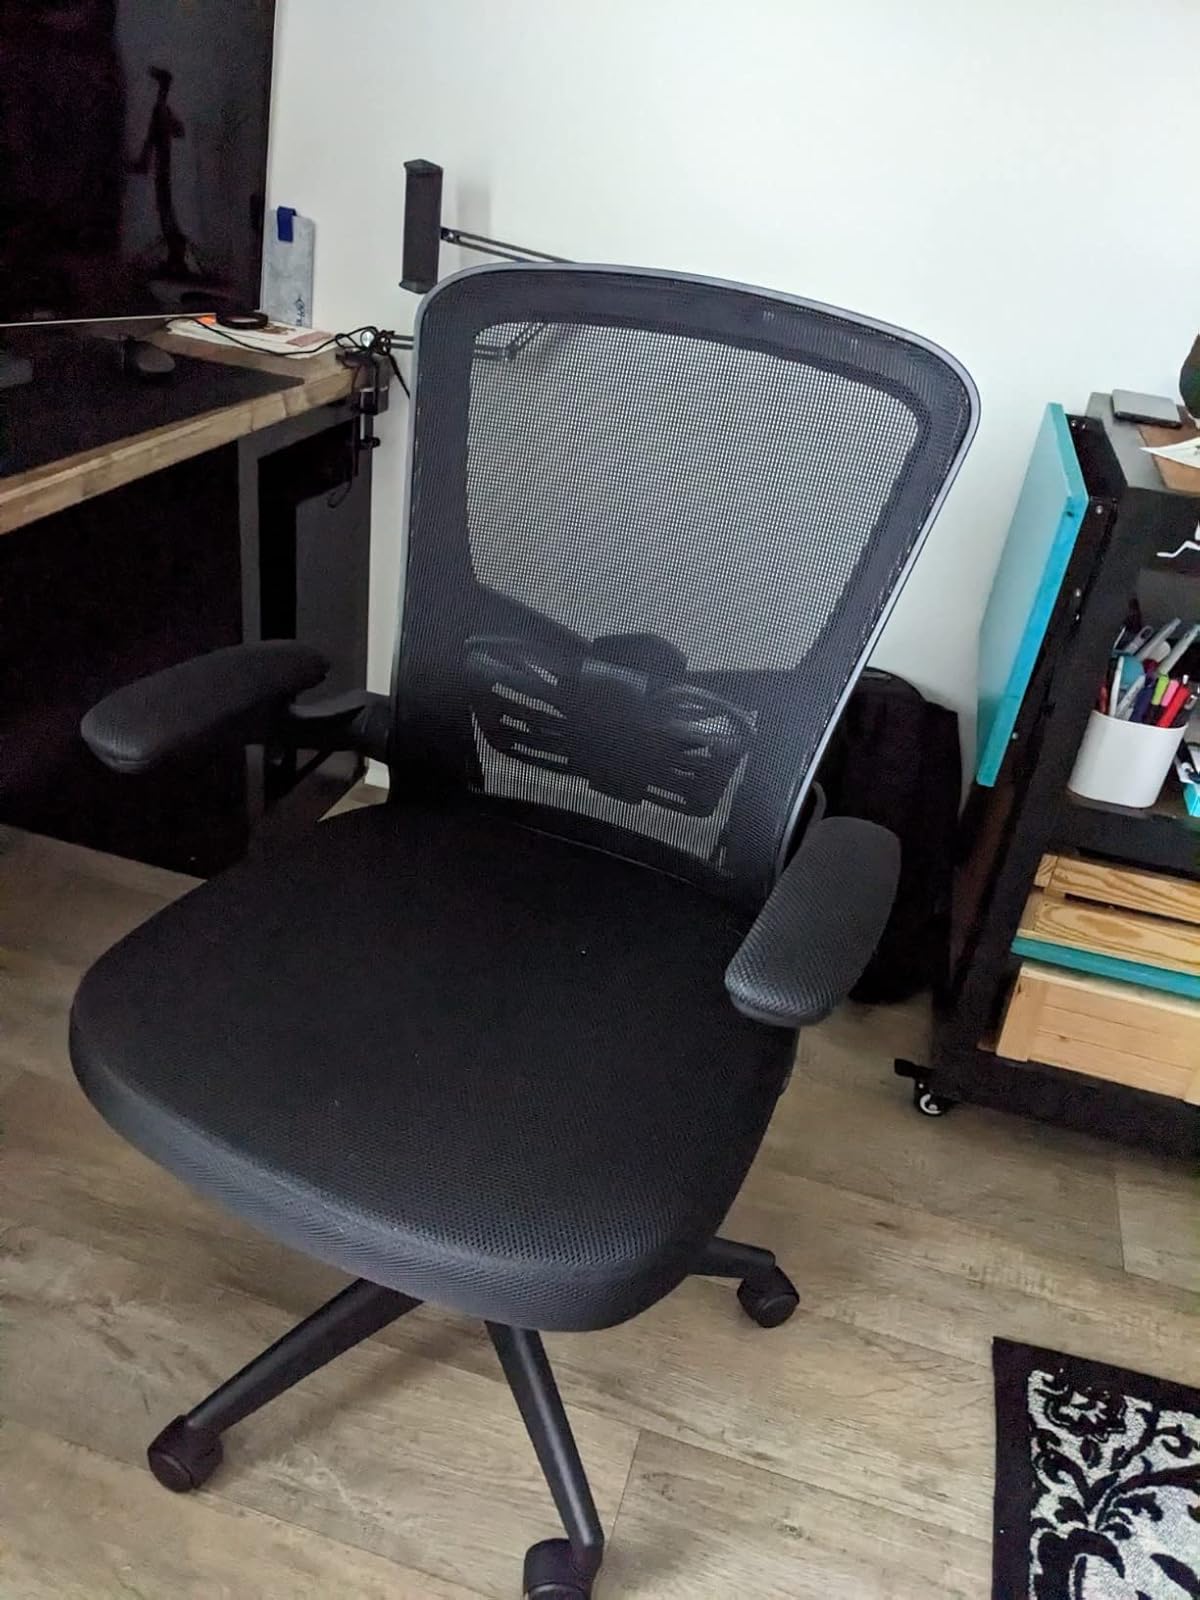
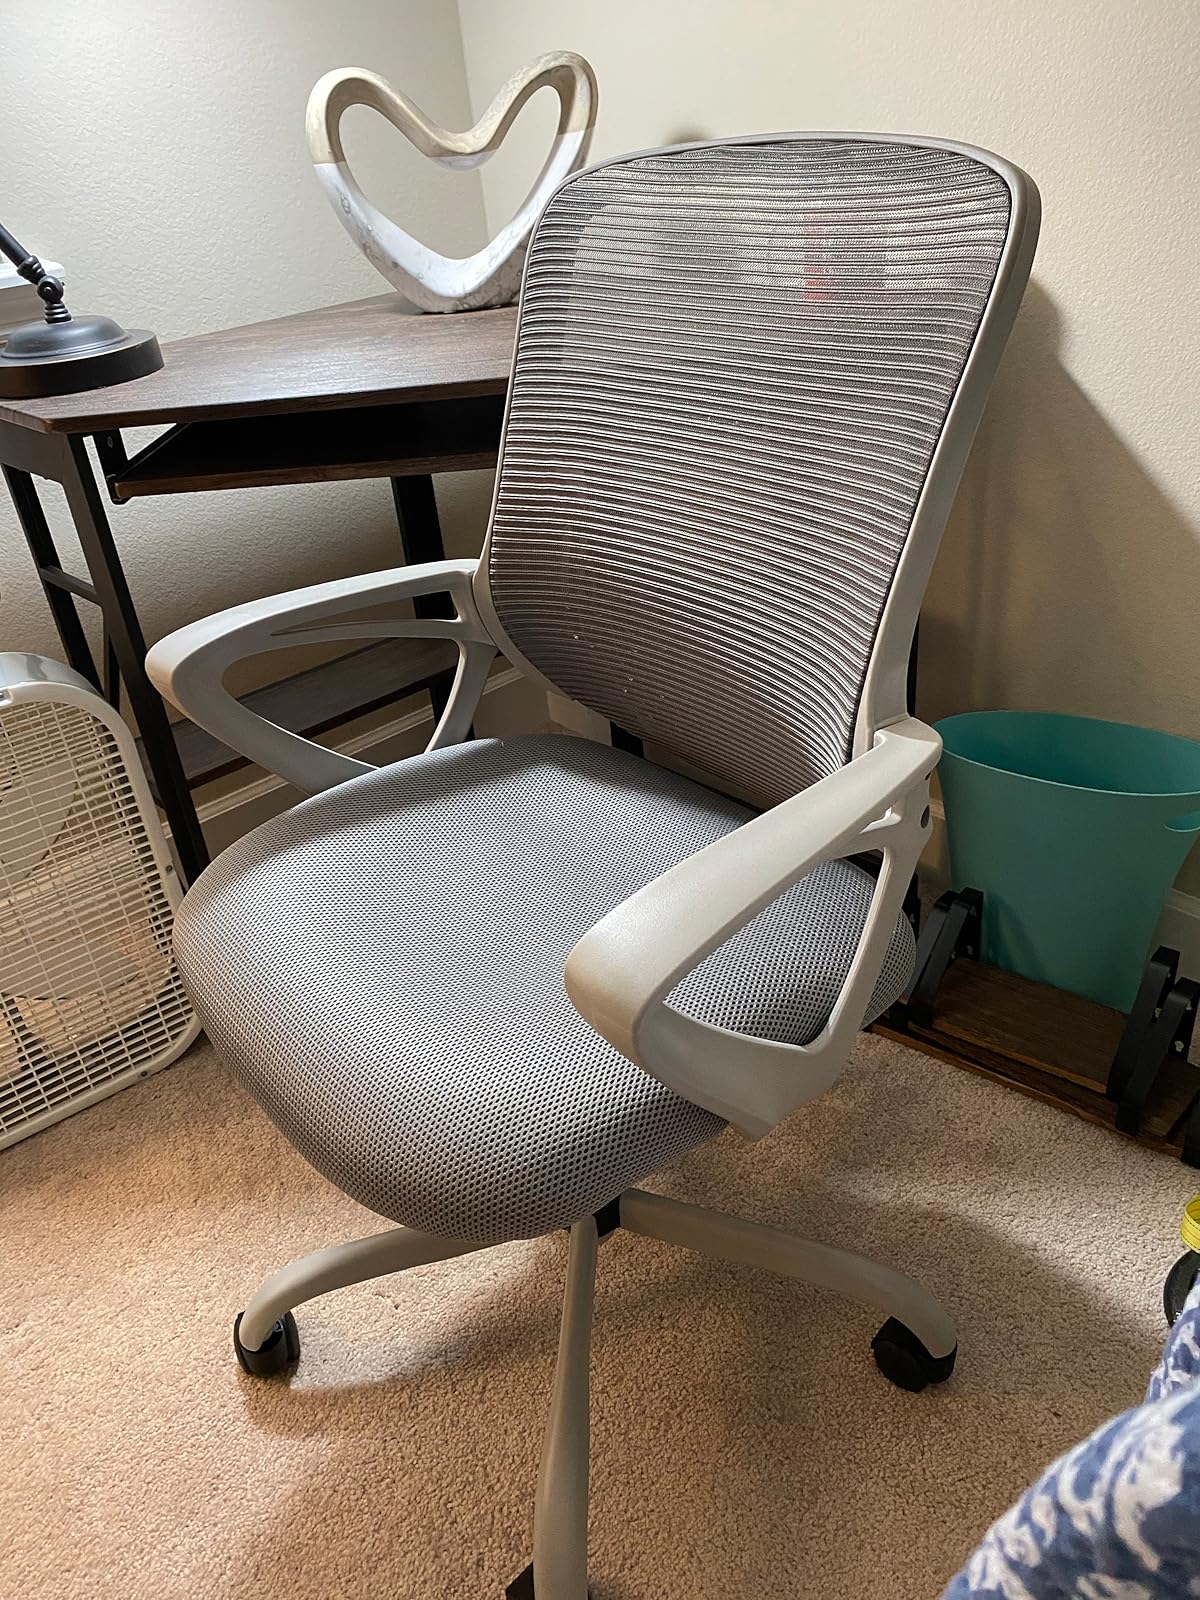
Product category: items_chair
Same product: no